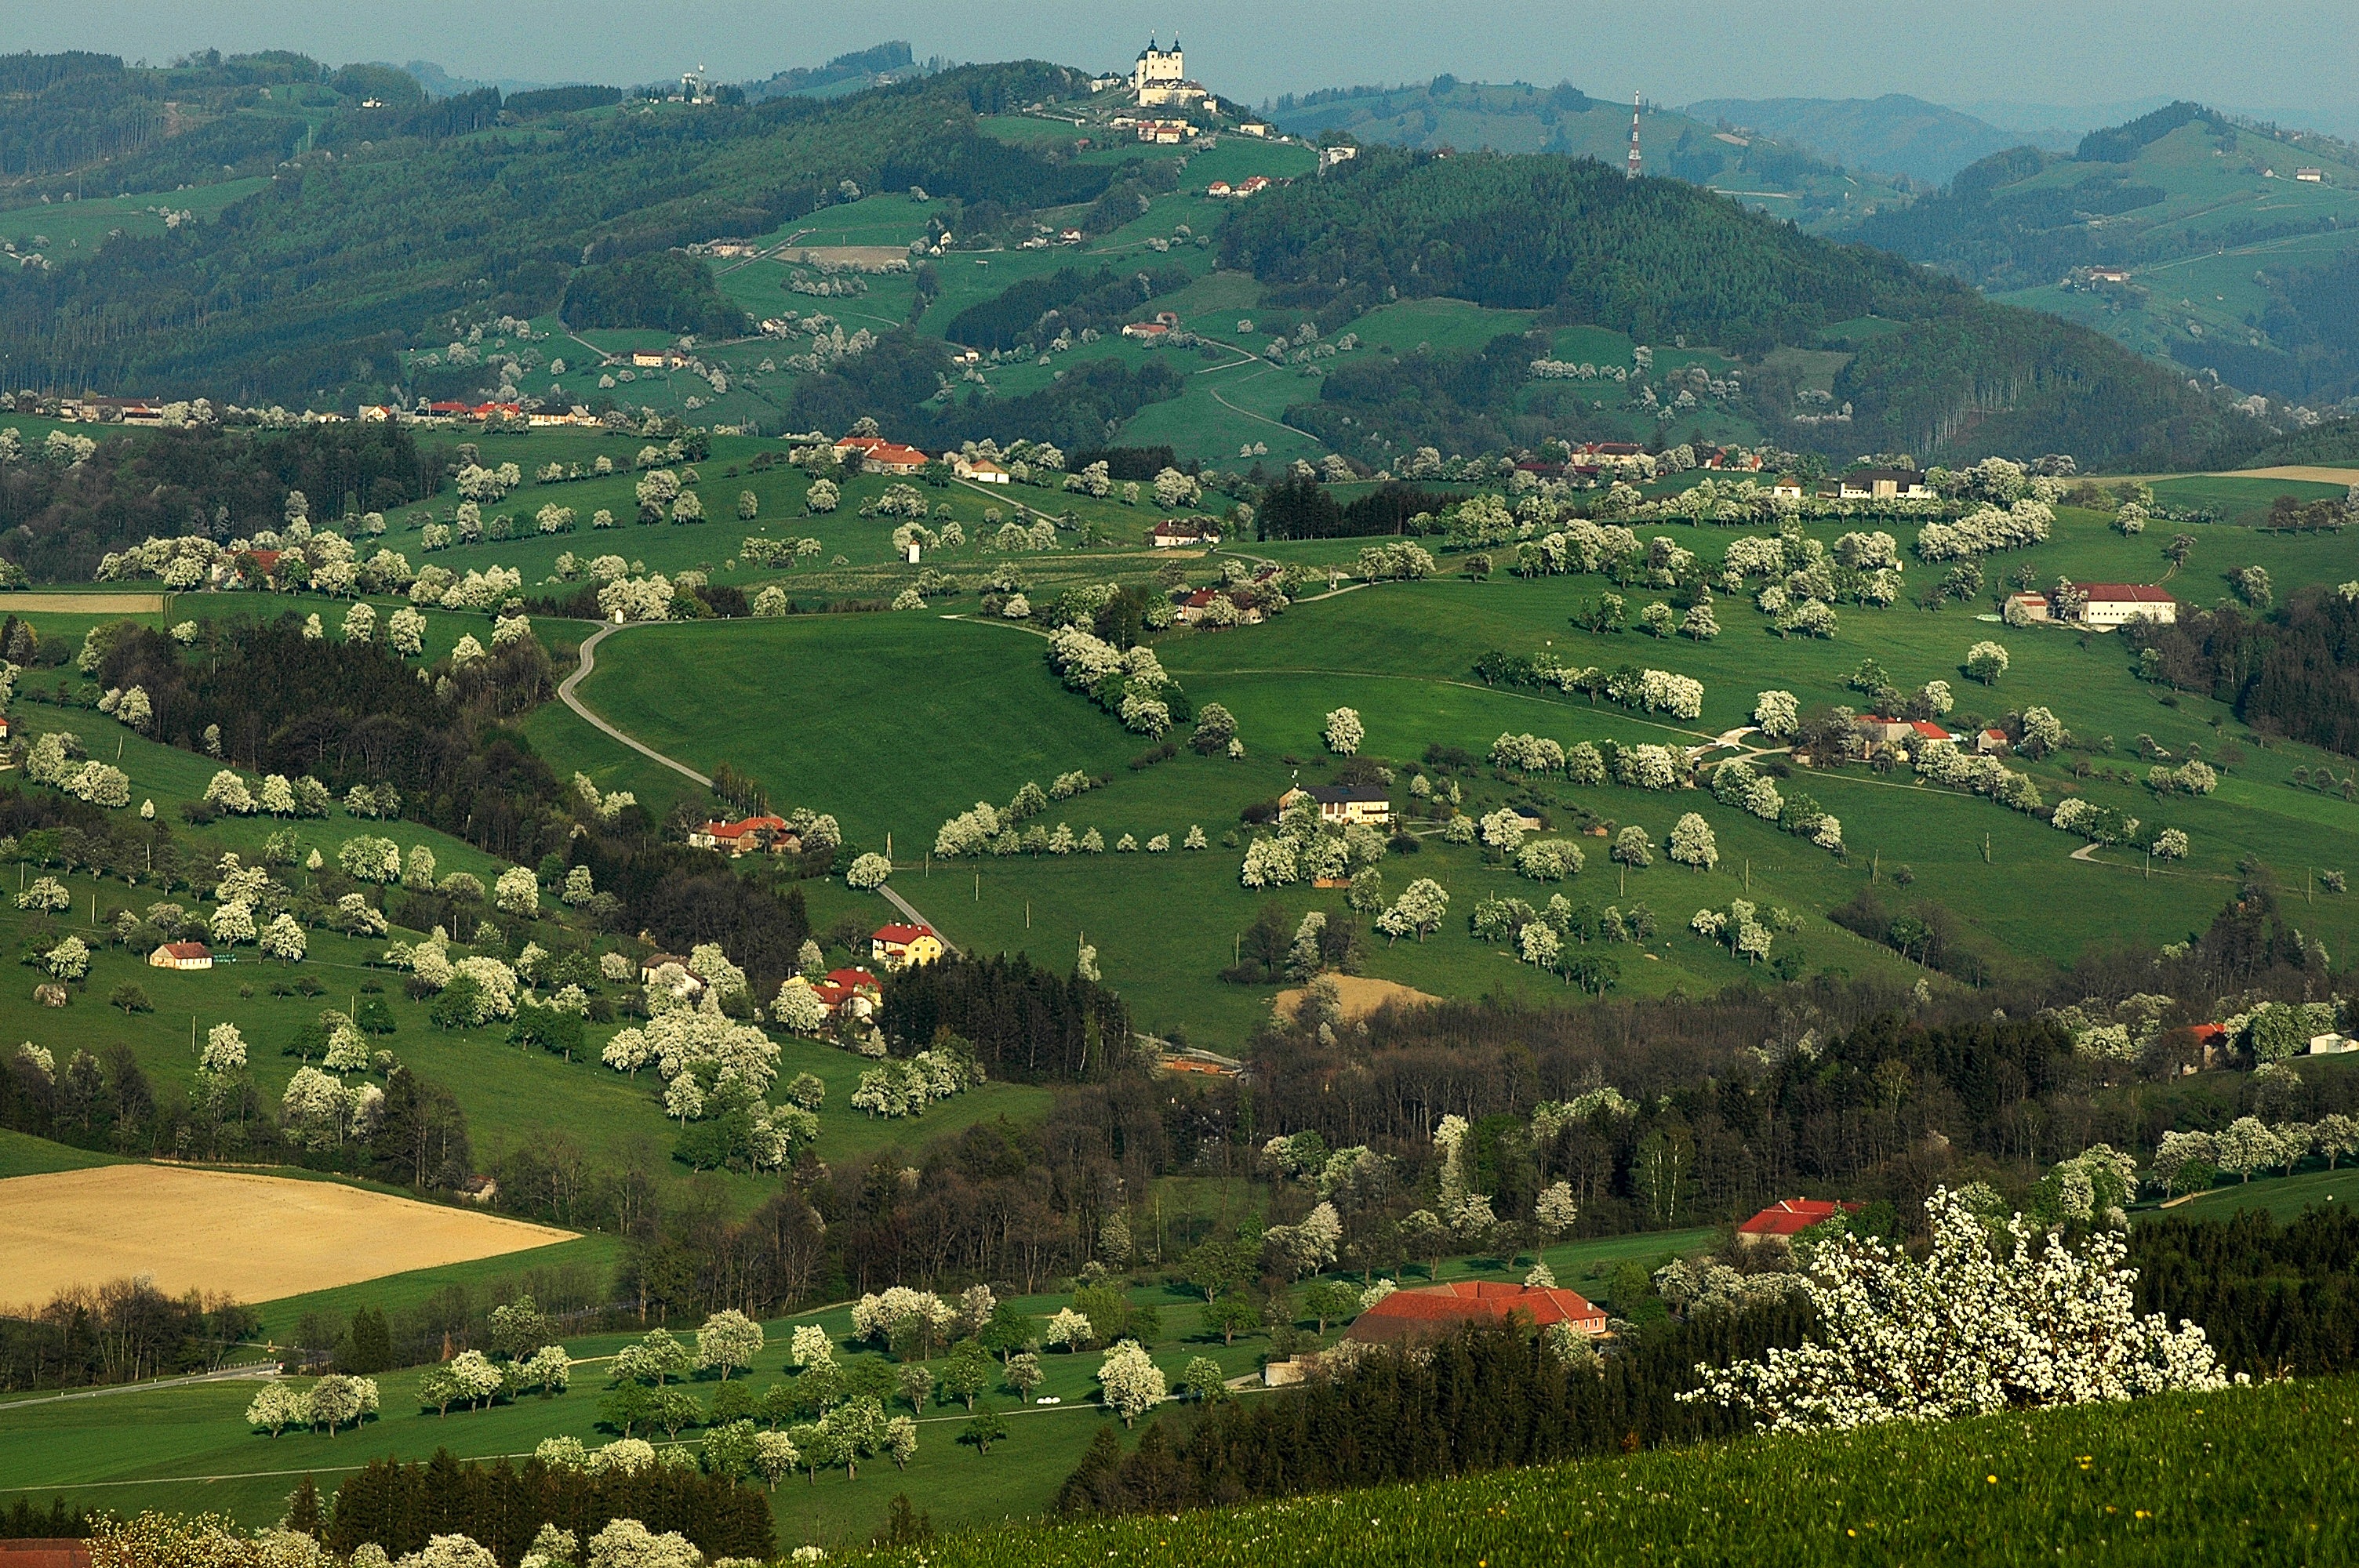
landscape, blossom, mountain, field, farm, lawn, meadow, hill, flower, town, valley, mountain range, village, suburb, agriculture, plain, austria, plateau, estate, rural area, bird's eye view, aerial photography, residential area, mostviertel, human settlement, mountainous landforms